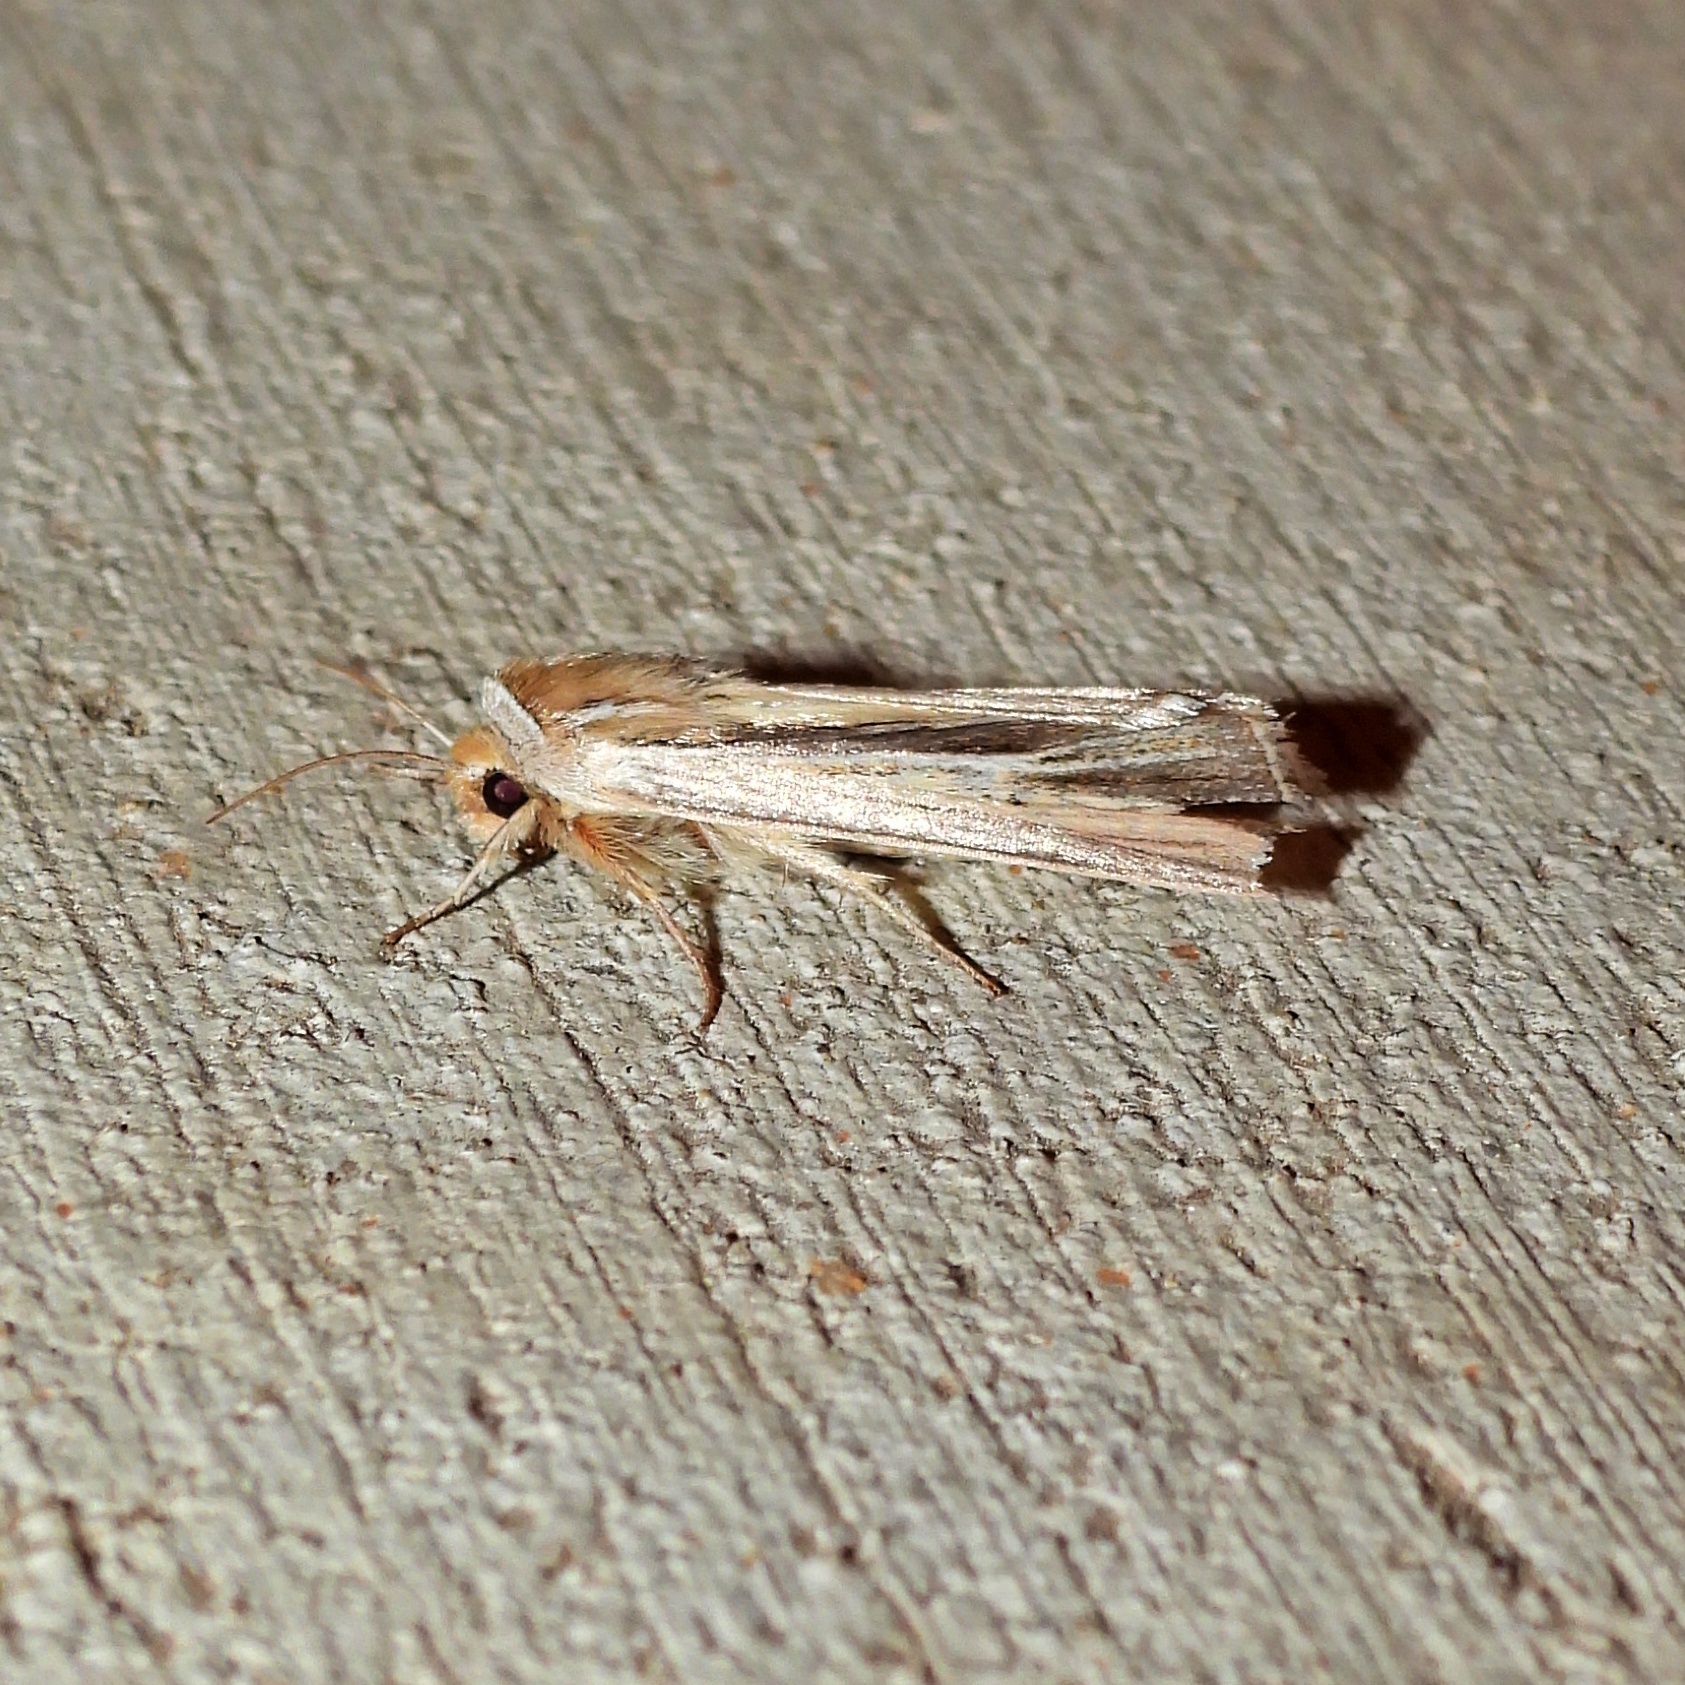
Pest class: wheathead_armyworm_Dargida_diffusa